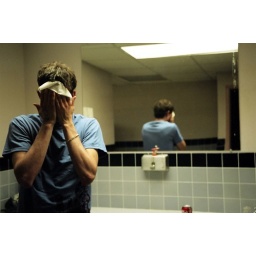
matthew in the bathroom at the jubilee theater after playing a set